Édouard Jean Baptiste Milhaud

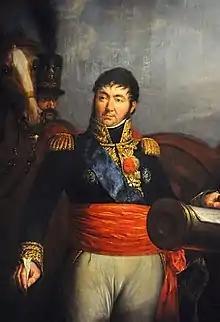
Portrait by Charles Verhulst, 1808

Édouard Jean-Baptiste Milhaud (10 July 1766 – 10 December 1833) was a French politician and general. He distinguished himself throughout the French Revolutionary and Napoleonic Wars and is considered one of the best generals of cavalry of Napoleon's army.